Playing (film)

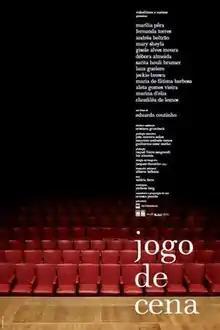
Film poster

Playing is a 2007 Brazilian documentary film by Eduardo Coutinho, about the friction between truth and fiction in the cinema.